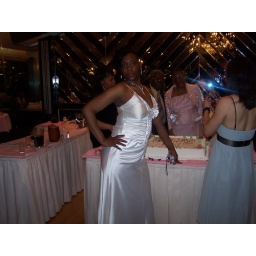
That girl in white is supper sexy